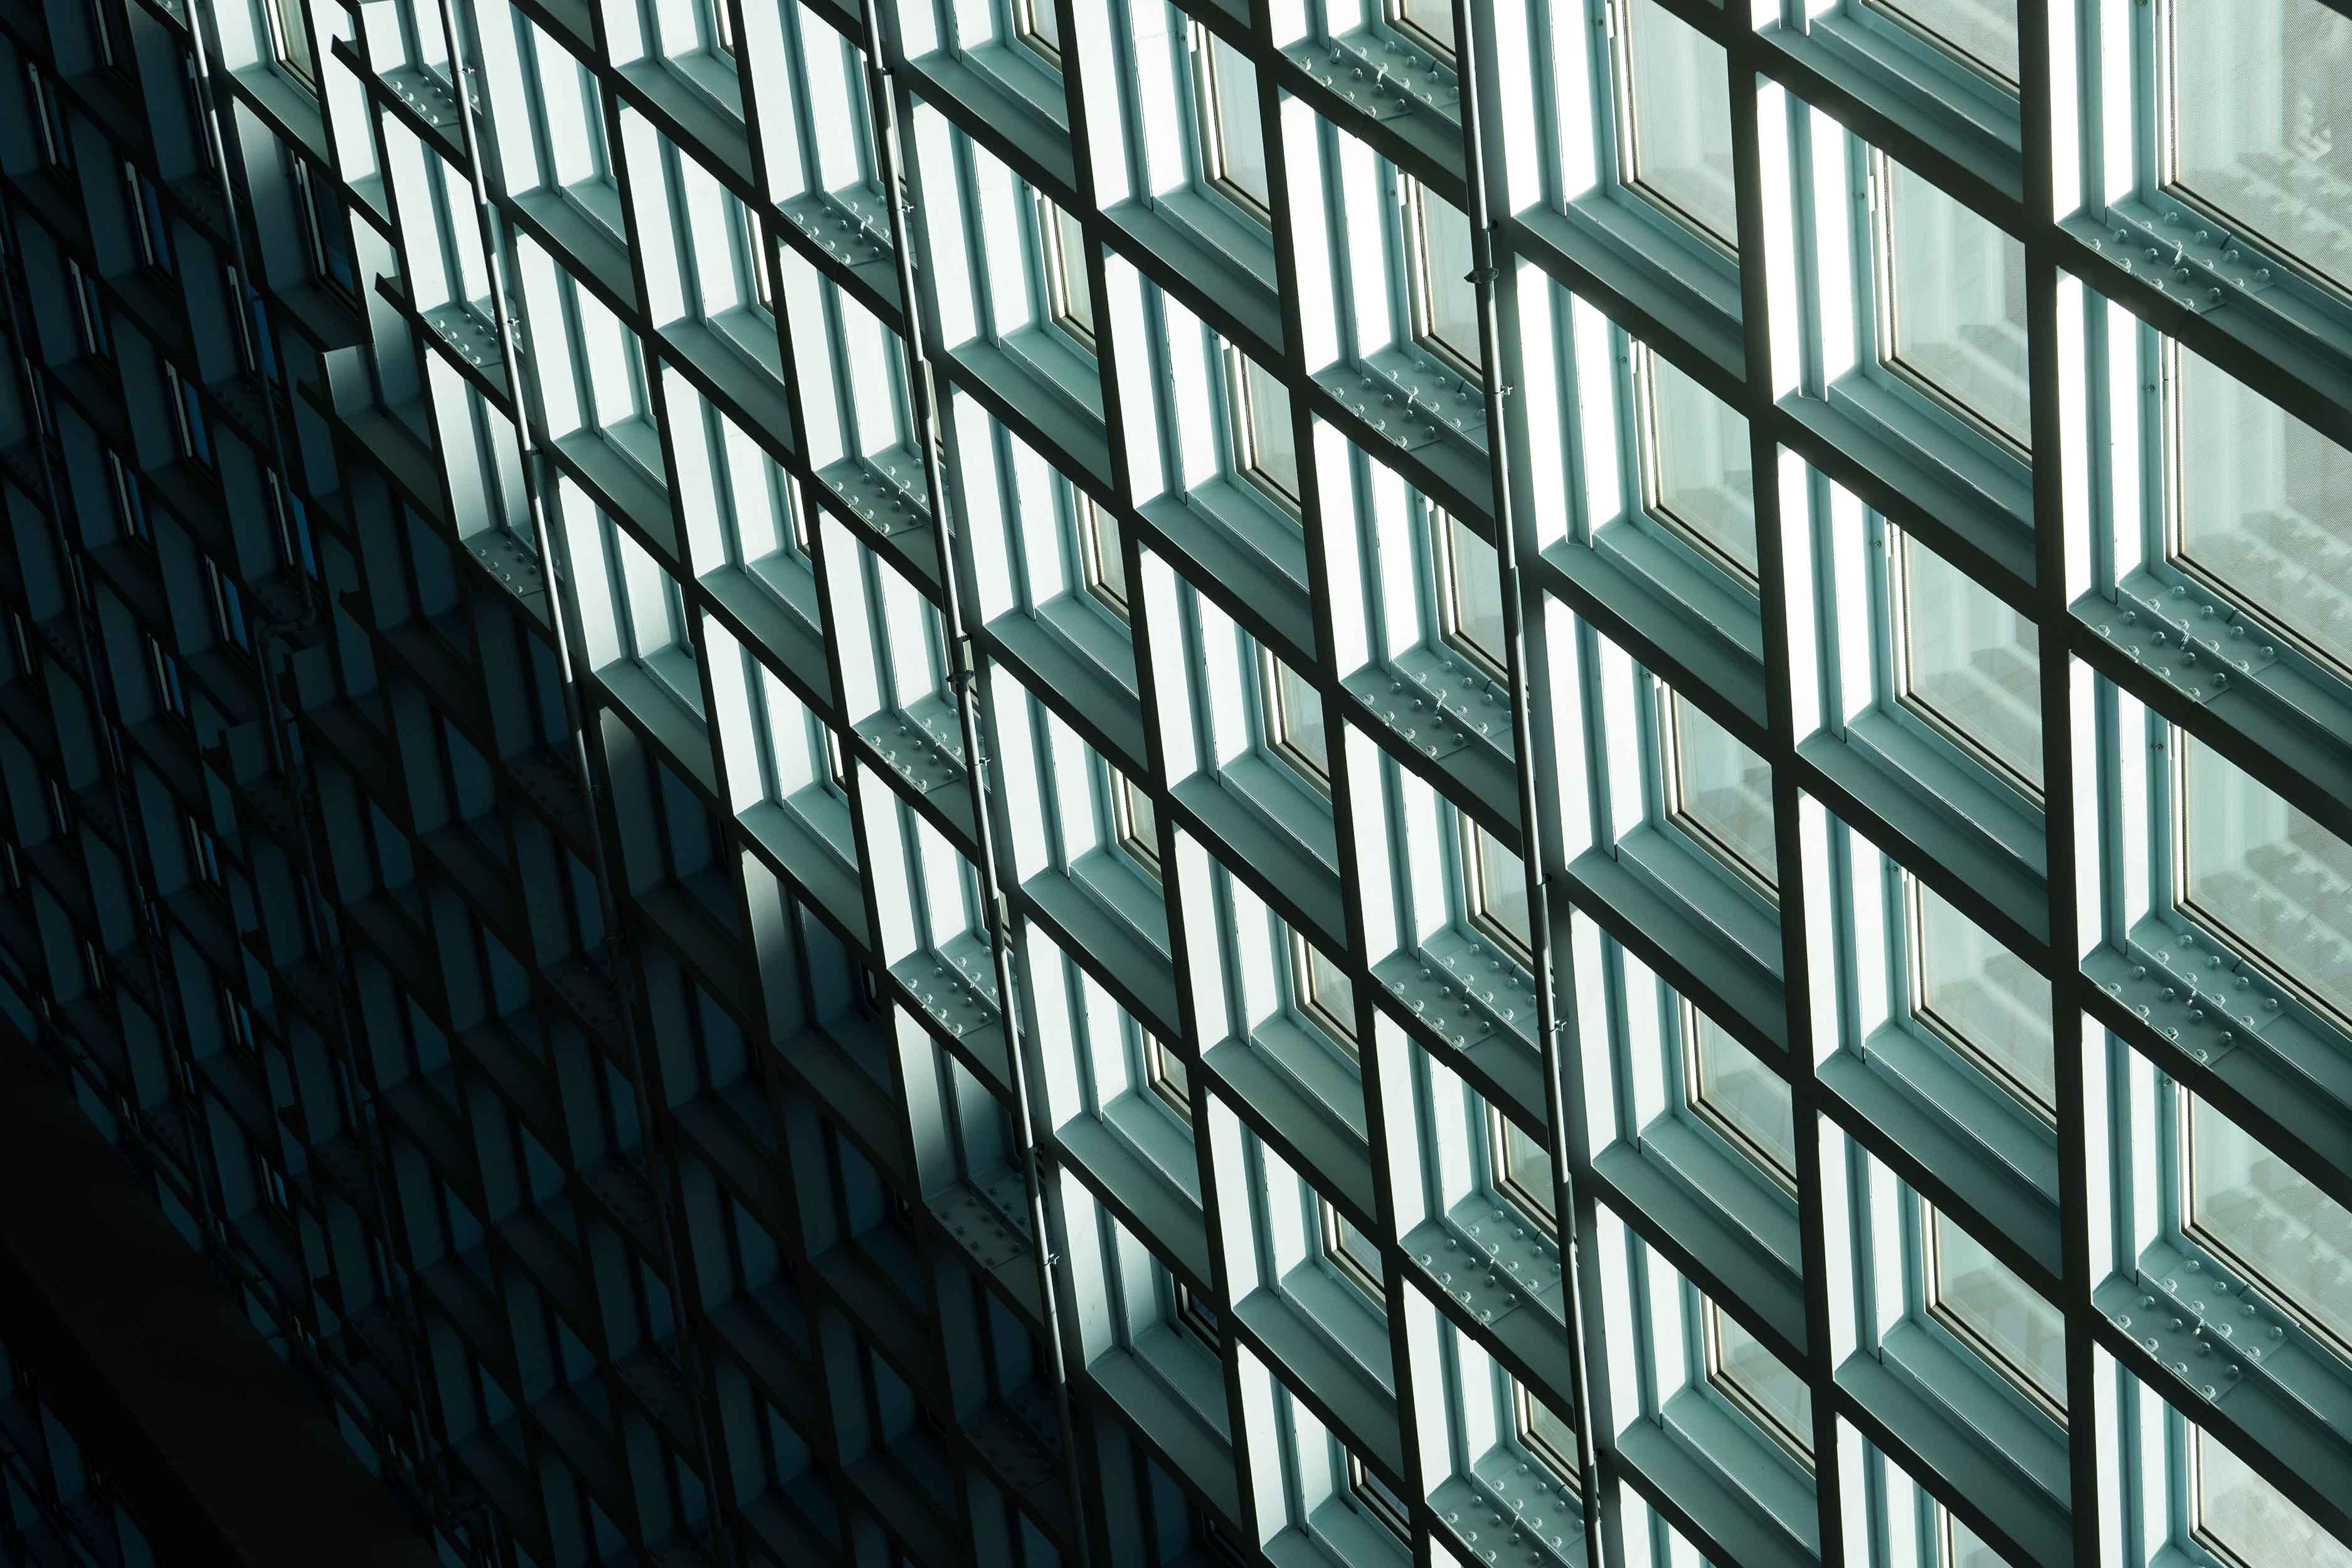
building, structure, architecture, metropolis, pattern, daylighting, daytime, skyscraper, line, facade, metal, glass, symmetry, metropolitan area, angle, tower block, mesh, steel, window